The Foster Museum

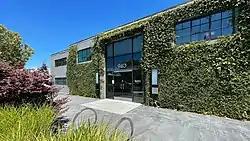
The Foster Museum Exterior

The Foster Museum is a private non-profit single-artist museum located in Palo Alto, California, United States dedicated to the watercolor wilderness Journeys of artist-explorer Tony Foster (1946–). It houses the permanent collection of the Foster Art & Wilderness Foundation and opened to the public in 2016, offering free admission by appointment.